Bradley Aerospace

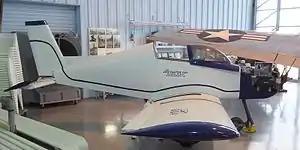
Bradley BA-100 Aerobat

The company marketed a kit for its all-metal aerobatic Bradley BA-100 Aerobat and then went on to design a two-seat aerobatic aircraft, the Bradley BA-200 ATAC, although only one was built. A third design, the Bradley BA-300 Himat, does not seem to have progressed to the completion of a prototype.